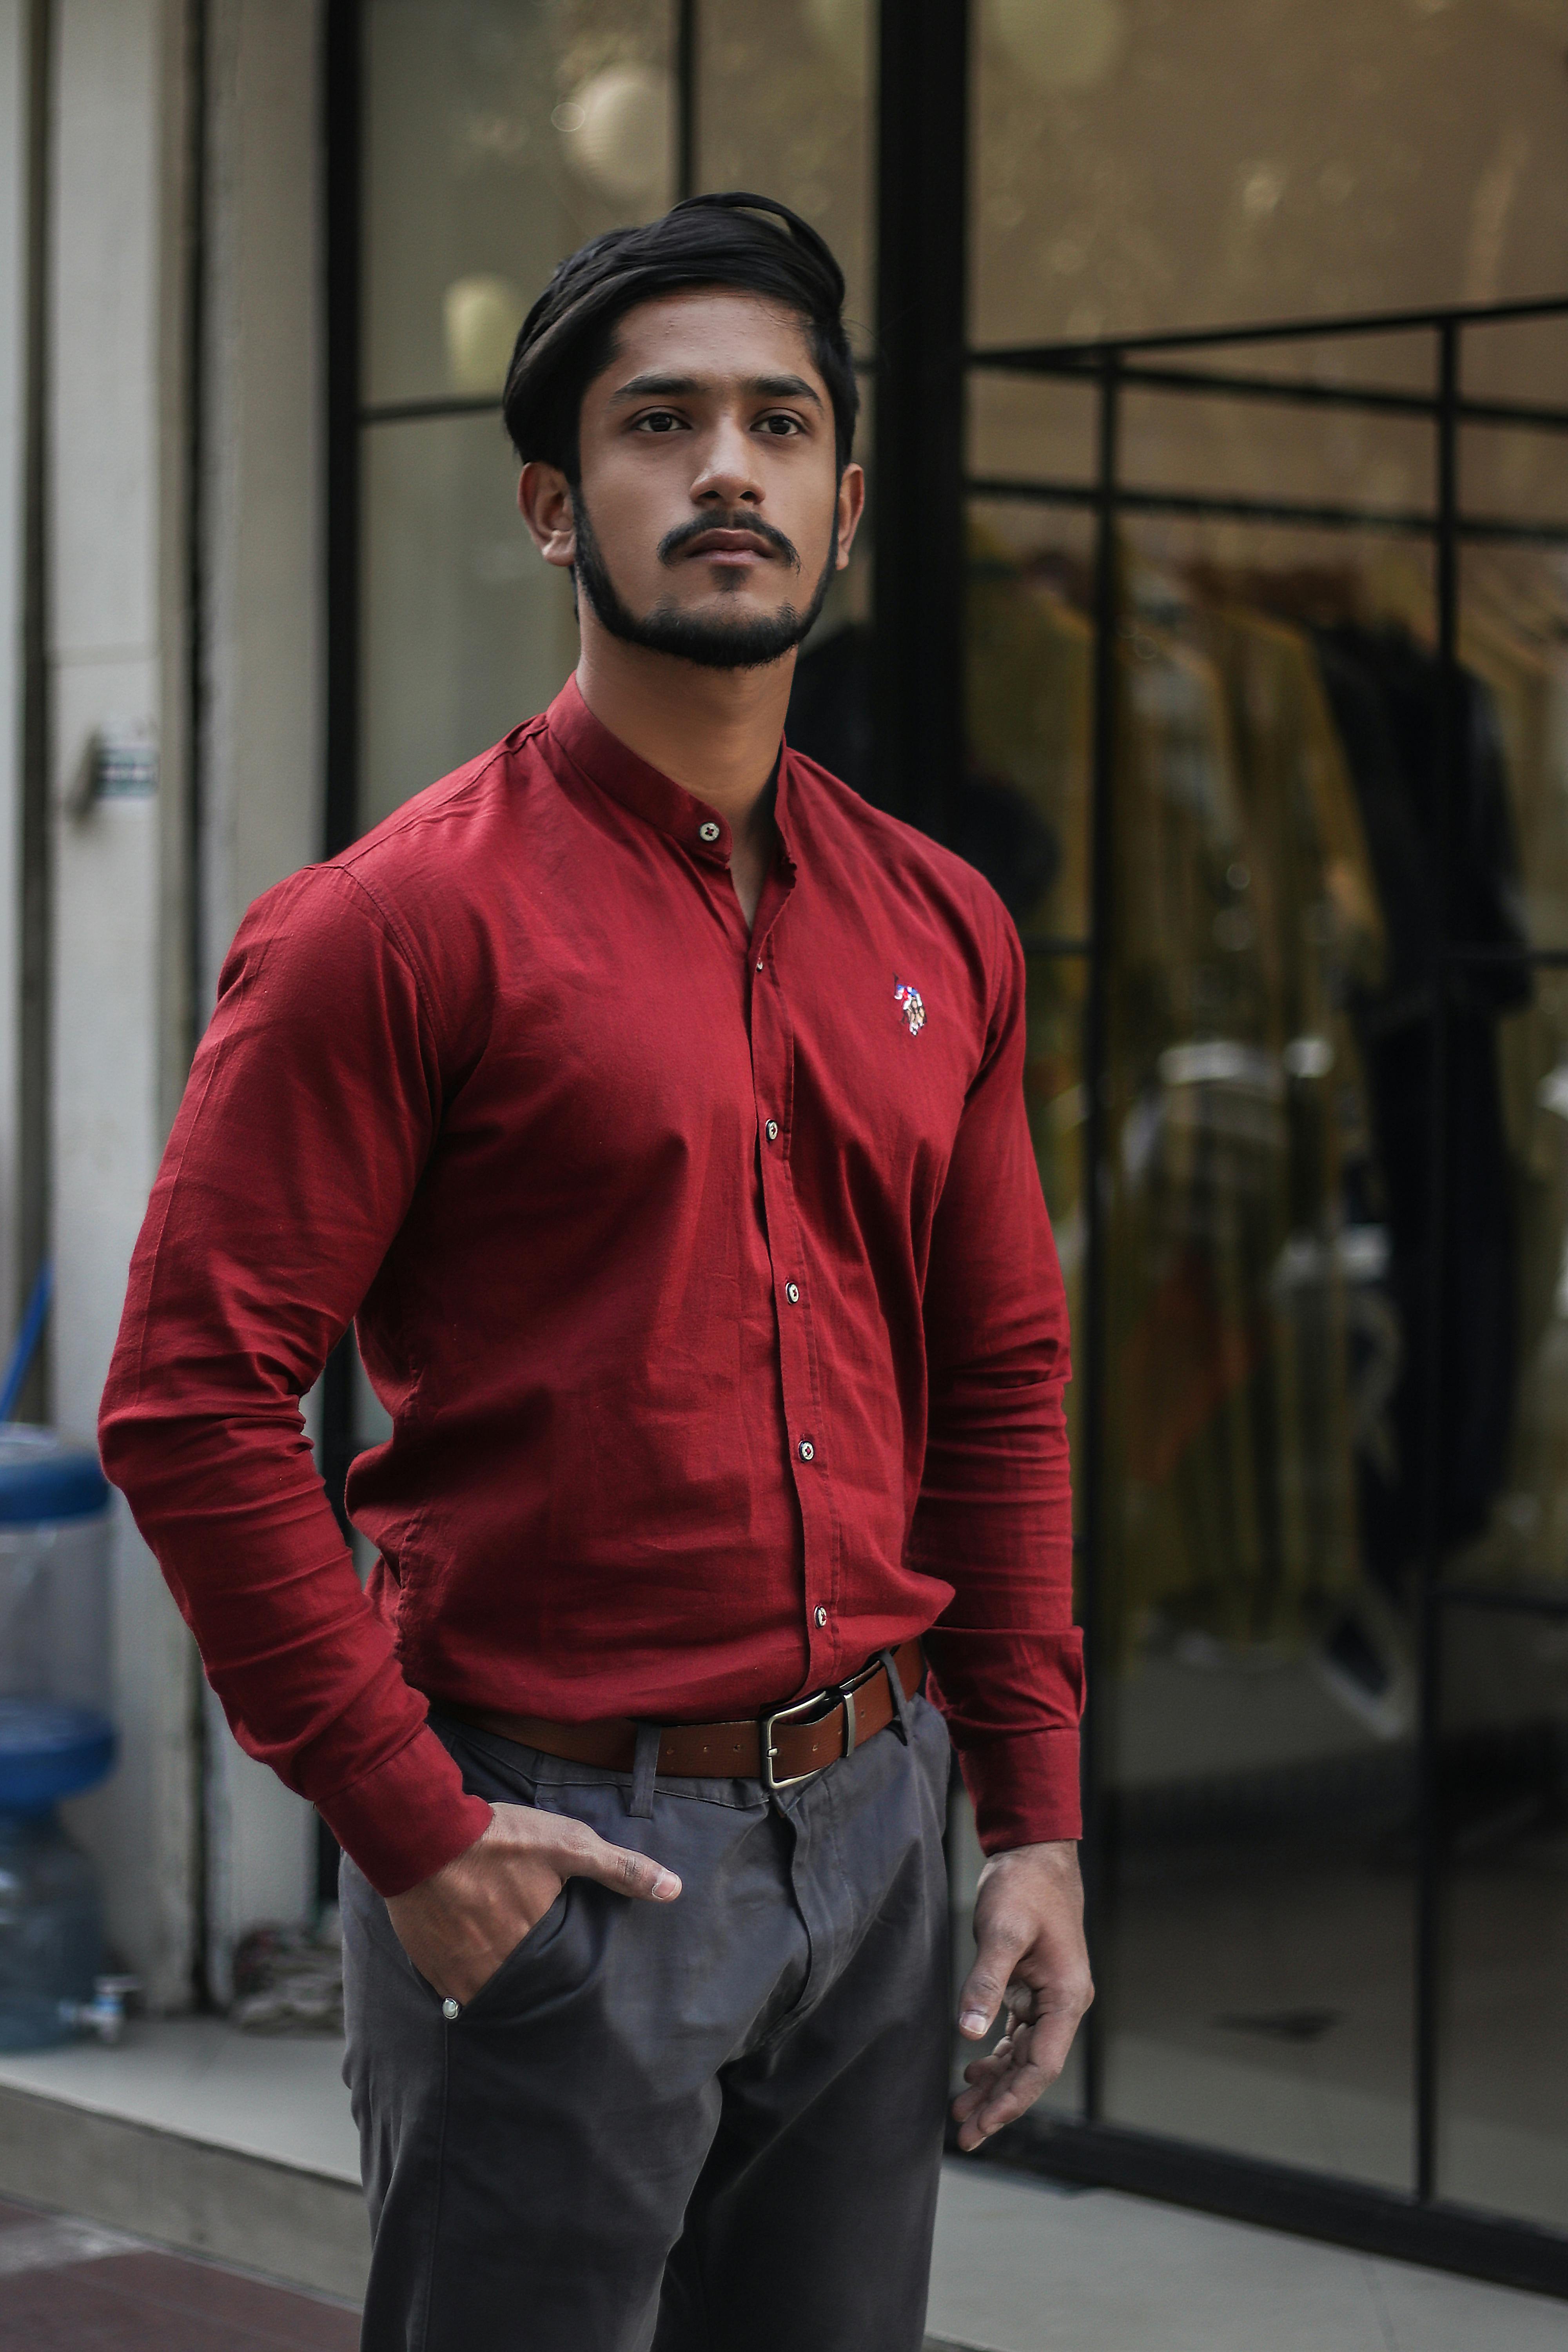
Gender: men